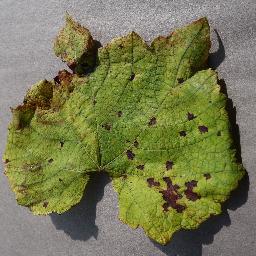
Label: Grape___Leaf_blight_(Isariopsis_Leaf_Spot)